Saint-Germier, Haute-Garonne

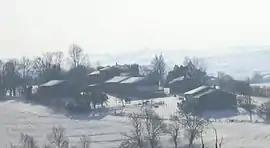
A general view of Saint-Germier in the snow

Saint-Germier (Languedocien: "Sant Germièr" or "Sent Germièr") is a commune in the Haute-Garonne department in southwestern France.